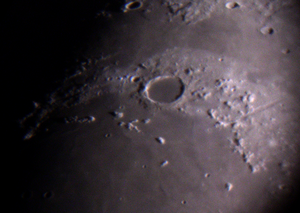
Platon est un cratère d'impact lunaire situé sur la face visible de la Lune. Il se trouve au nord-est de la Mare Imbrium et des Montes Teneriffe, à l'extrémité orientale des Montes Jura et à l'extrémité occidentale des Montes Alpes d'où partent des crevasses lunaires dénommées Rimae Platon. Au nord s'étend la Mare Frigoris. Le contour circulaire possède de nombreux pics qui donnent des ombres à l'intérieur du cratère. L'intérieur du cratère a un albédo, apparaissant lisse sans présence aucune d'impacts quelconques. Le cratère Platon est connu pour être un lieu de phénomène lunaire transitoire consistant dans l'apparition d'une lumière ou d'une modification d'aspect de sa surface lunaire pendant une courte durée.